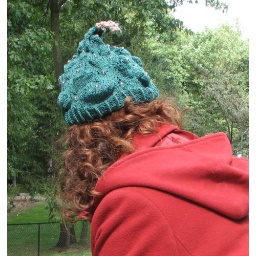
My very own Tannenbaum hat--a Christmas tree hat that I designed myself. Knit in Lorna's Laces.